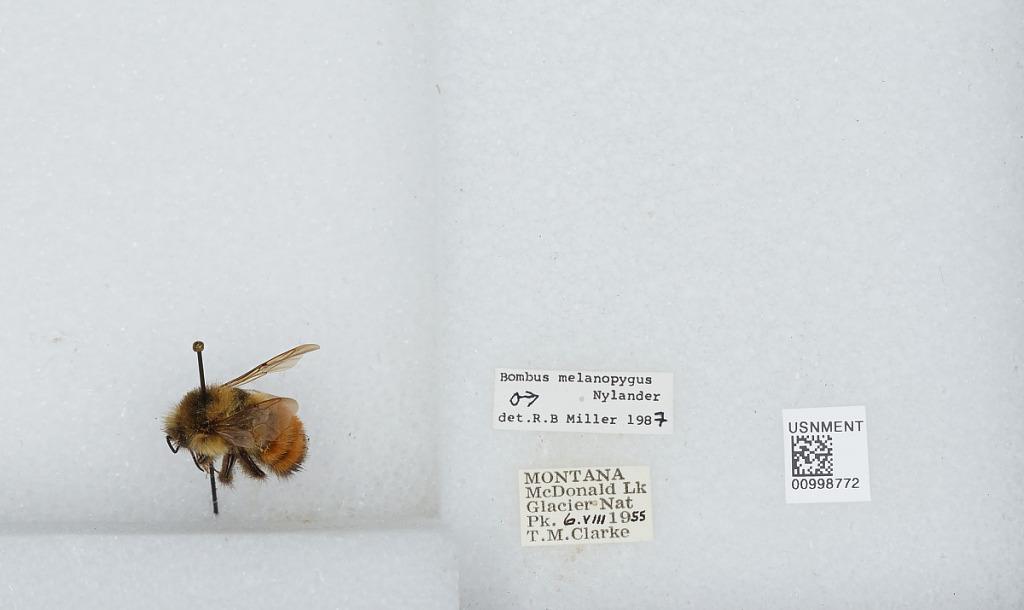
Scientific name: Bombus (Pyrobombus) melanopygus Nylander
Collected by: T. Clarke
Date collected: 1955-8-6
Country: United States
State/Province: Montana
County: Flathead
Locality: Glacier National Park, McDonald Lake
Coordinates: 48.5892, -113.896
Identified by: Miller, R. B.